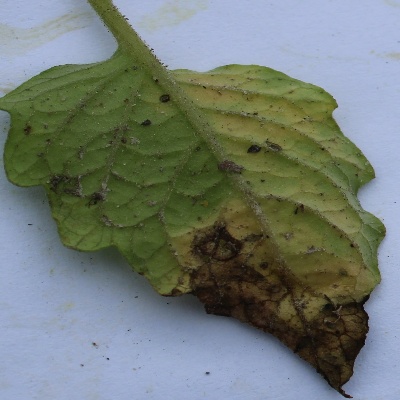
Crop: Tomato
Condition: verticulium wilt